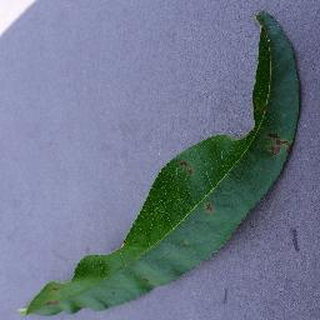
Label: peach_bacterial_spot